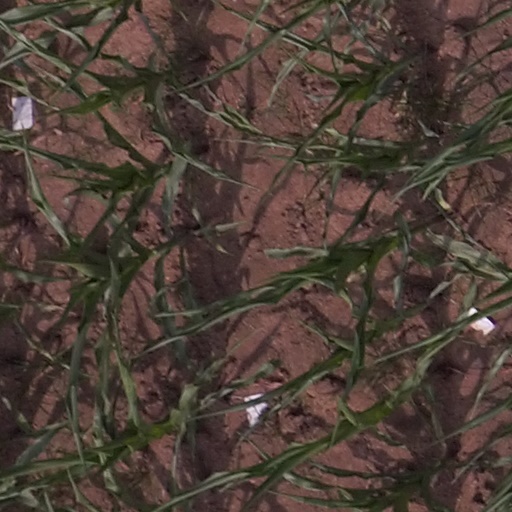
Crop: maize; corn